Blank (cartridge)

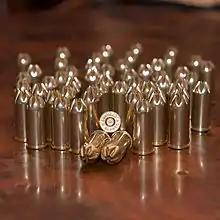
Handgun blanks

A blank is a firearm cartridge that, when fired, does not shoot a projectile like a bullet or pellet, but generates a muzzle flash and an explosive sound (muzzle report) like a normal gunshot would. Firearms may need to be modified to allow a blank to cycle the action, and the shooter experiences less recoil with a blank than with a live round. Blanks are often used in prop guns for shooting simulations that have no need for ballistic results, but still demand light and sound effects, such as in historical reenactments, special effects for theatre, movie and television productions, combat training, for signaling (see starting pistol), and cowboy mounted shooting. Specialised blank cartridges are also used for their propellant force in fields as varied as construction, shooting sports, and fishing and general recreation.